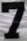
Number: 7